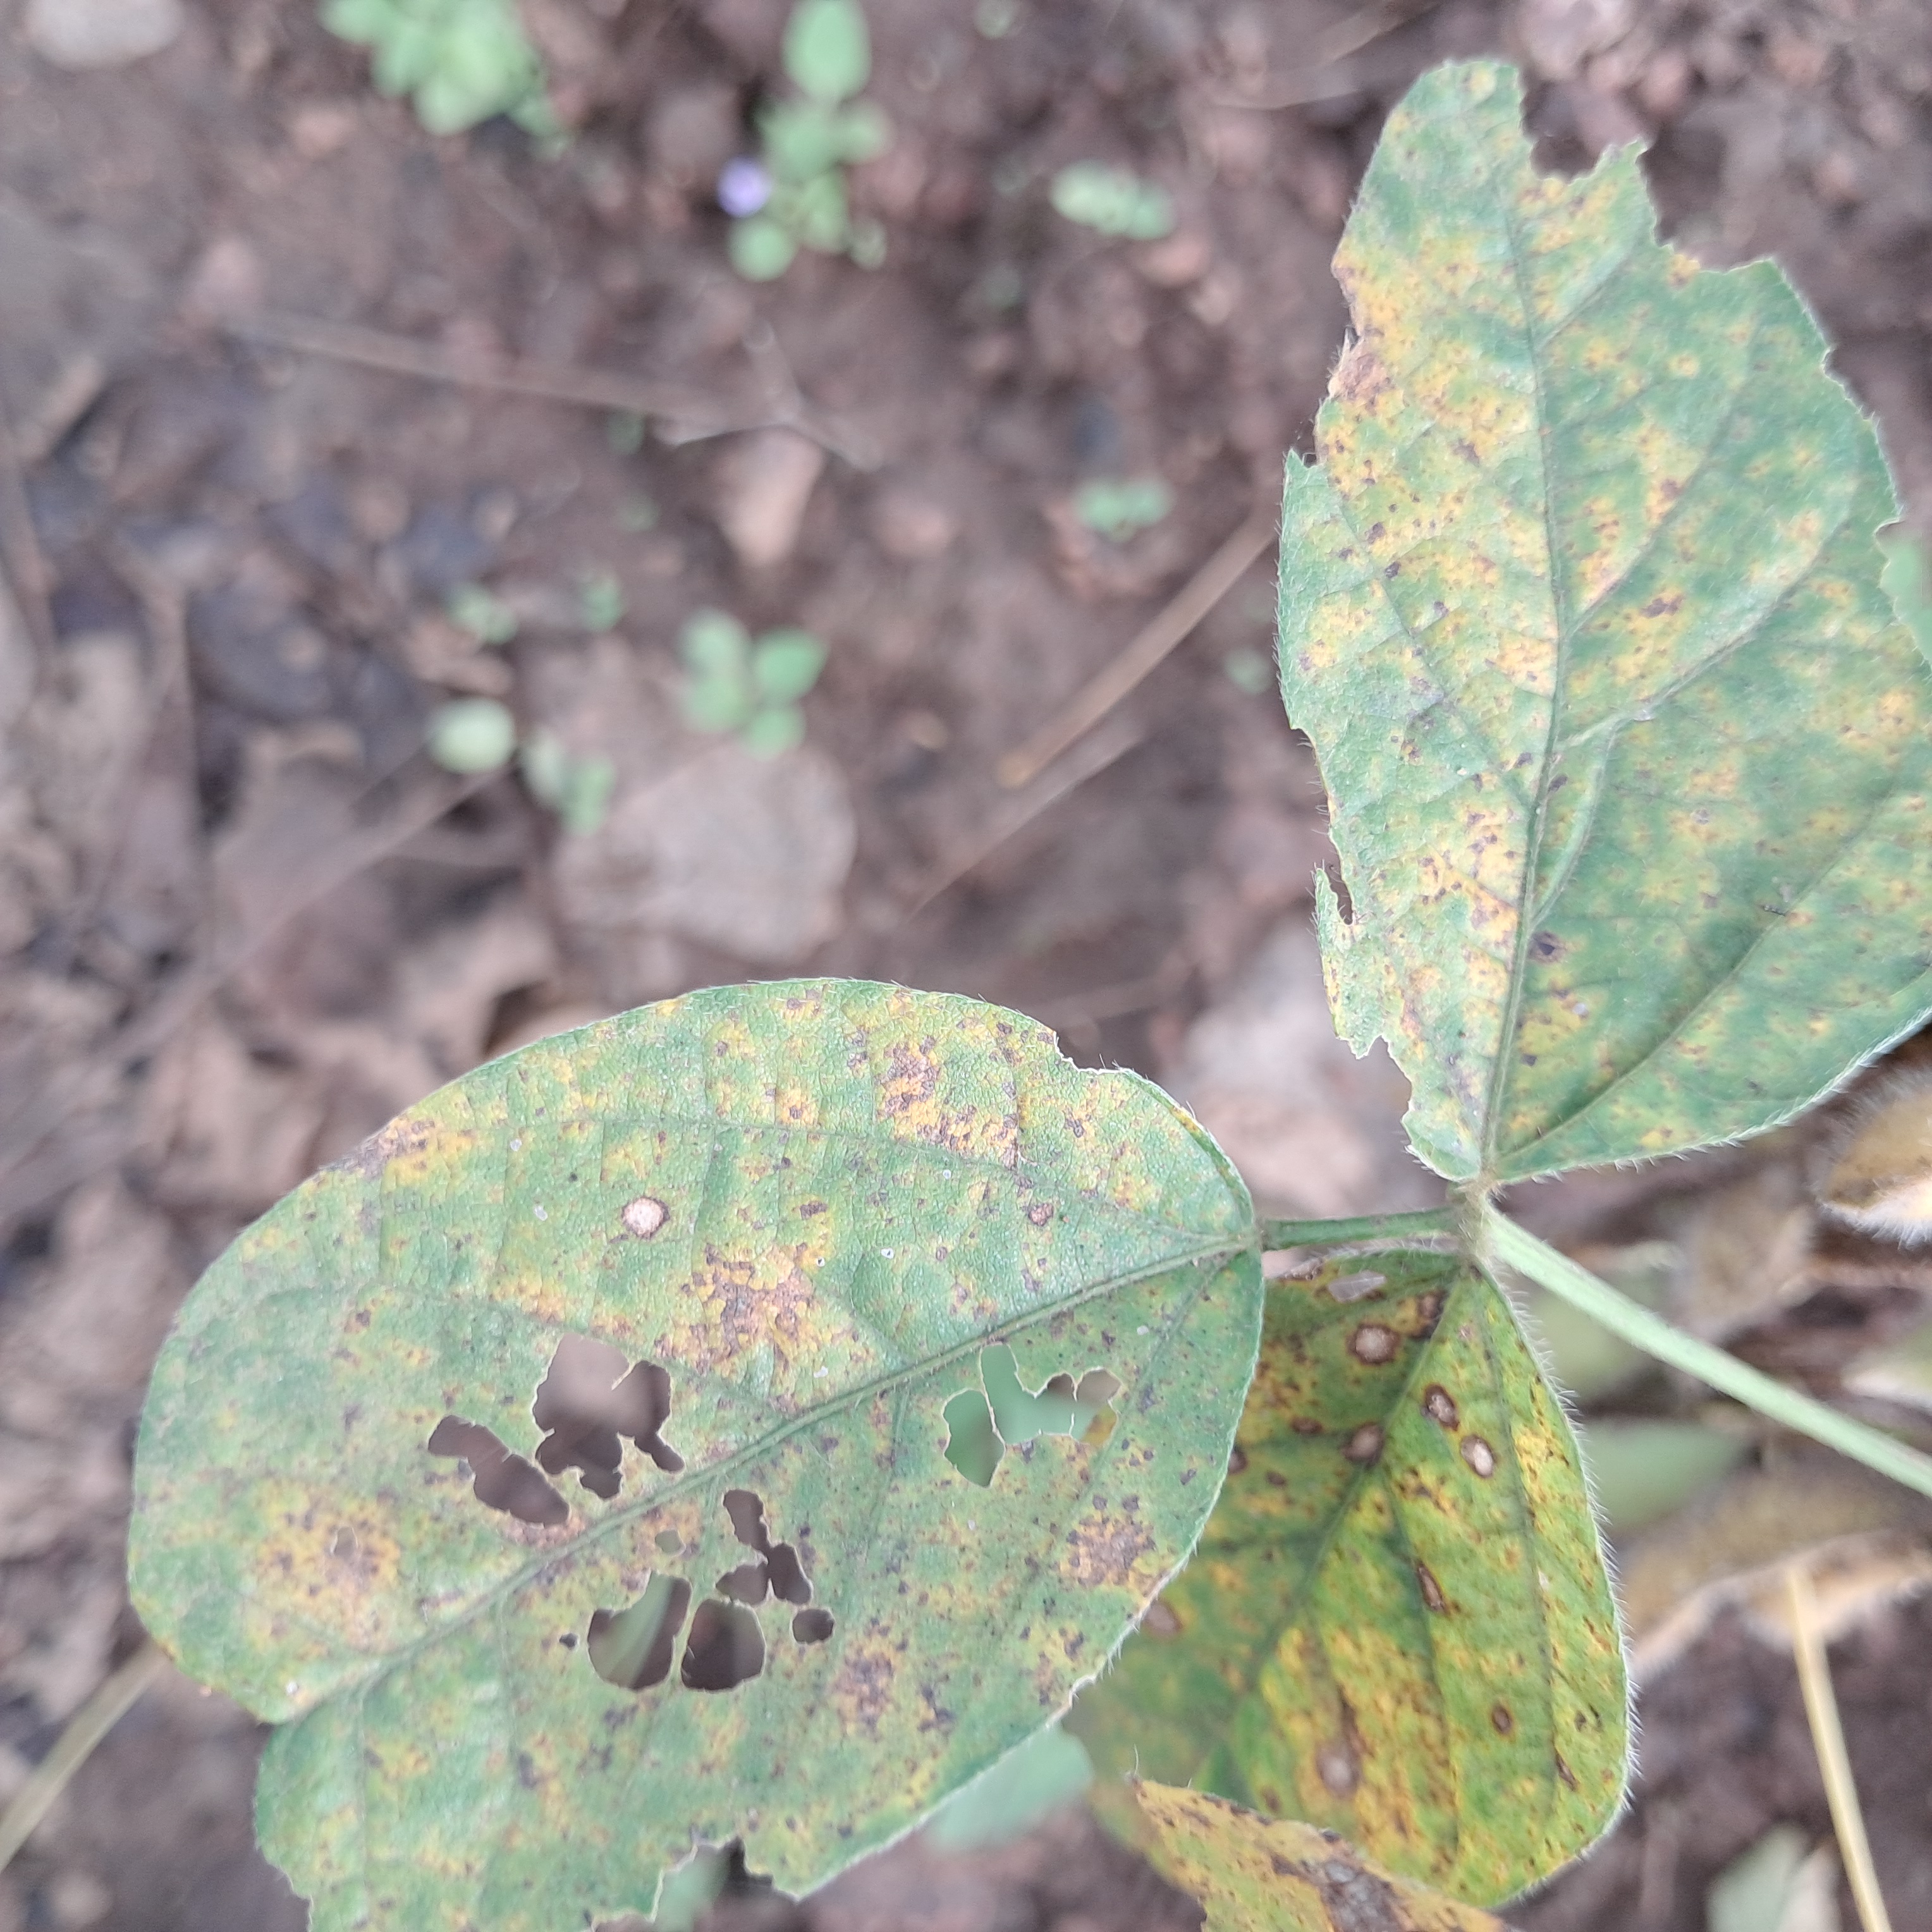
Label: Frog_Leaf_Eye